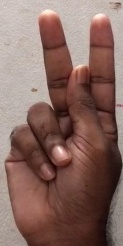
ASL sign: K